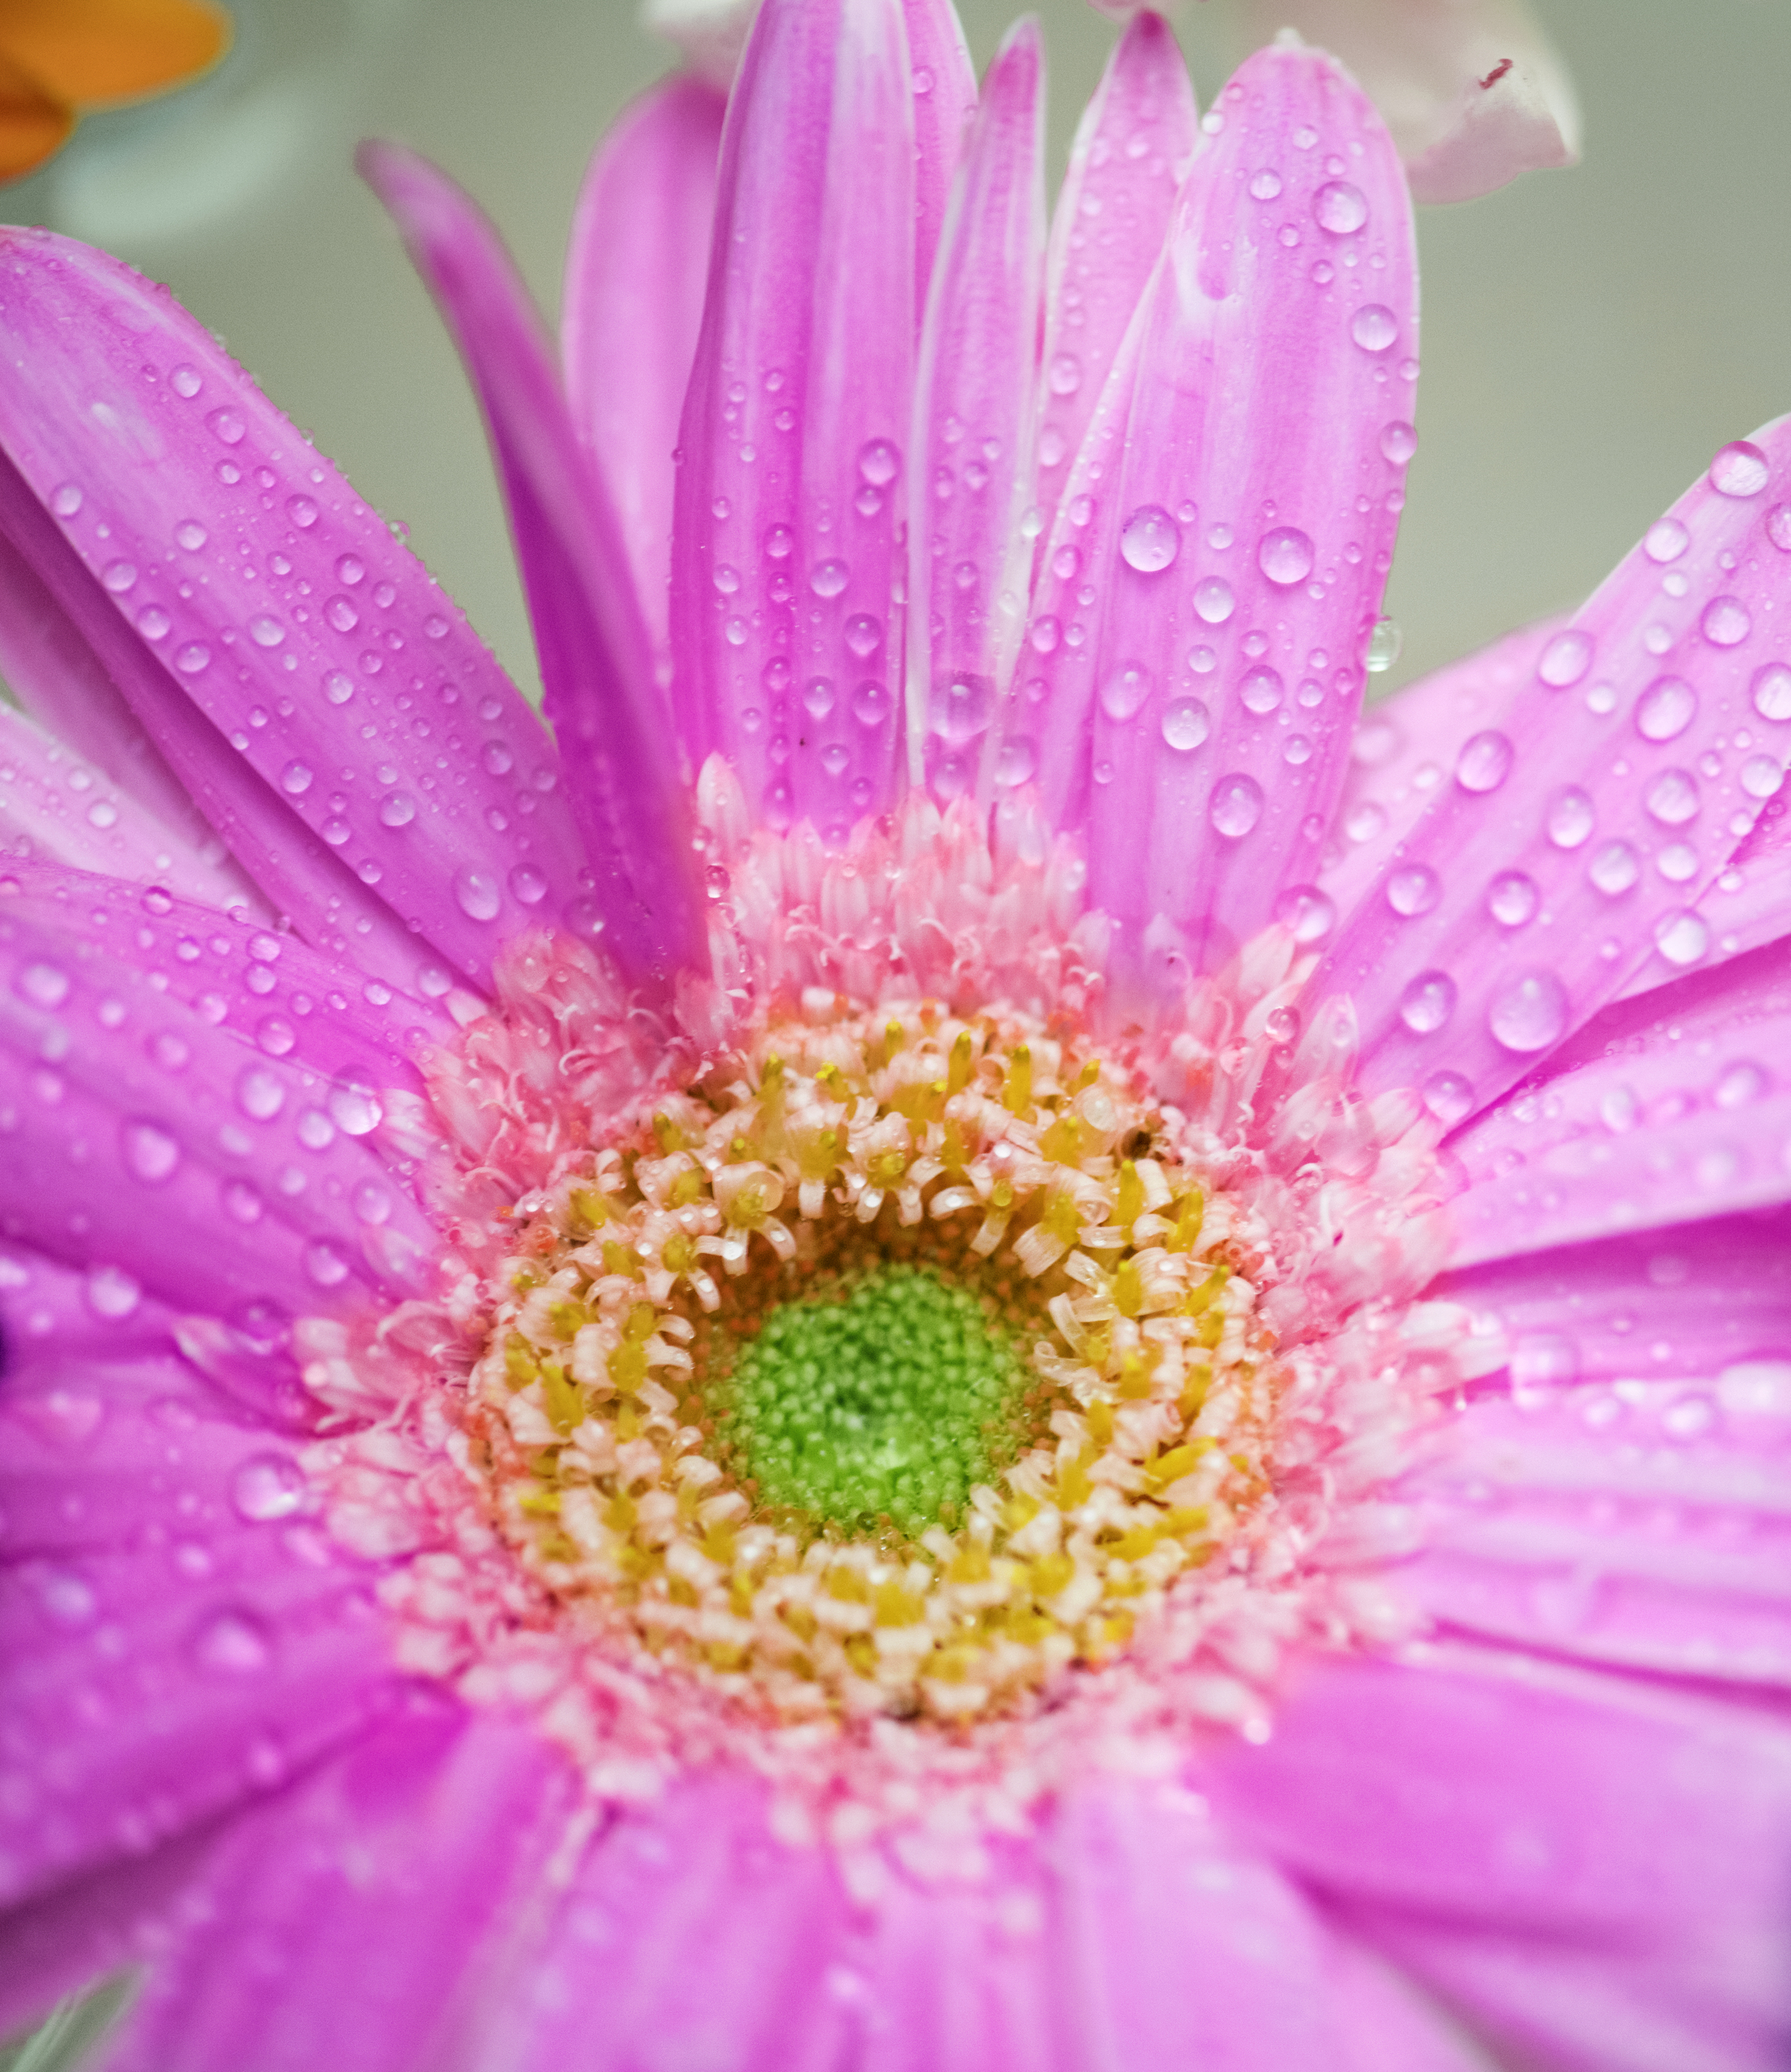
african daisy, attractive, background, beautiful, beauty, bloom, blossom, botanical, botany, closeup, collection, daisy, decoration, drop, droplet, elegance, floating, flora, floral, flower, flowery, fresh, garden, gerbera, gerbera daisy, isolated, life, macro, natural, nature, pattern, petal, pink, plant, pretty, rain, rainy, romantic, spring, summer, surface, texture, textured, transvaal daisy, wallpaper, water, wet, close up, macro photography, aster, pollen, flowering plant, annual plant, daisy family, chrysanths, wildflower